Ha! Ha! Pyramid

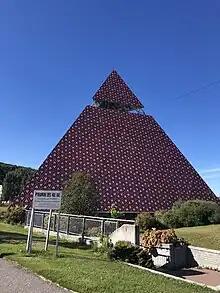
The pyramid in September 2018

The Ha! Ha! Pyramid is a contemporary art monument commemorating the Saguenay flood of 1996. Located in the district of La Baie in Saguenay, Quebec, the pyramid was named after the nearby Ha! Ha! River. Conceived as a form of therapy to help residents recover from the traumatic events of the flood, it is covered in 3,000 yield signs, based on the similarity of pronunciation of the French words for "to yield" ("céder" ) and "to help each other" ("s'aider" ).